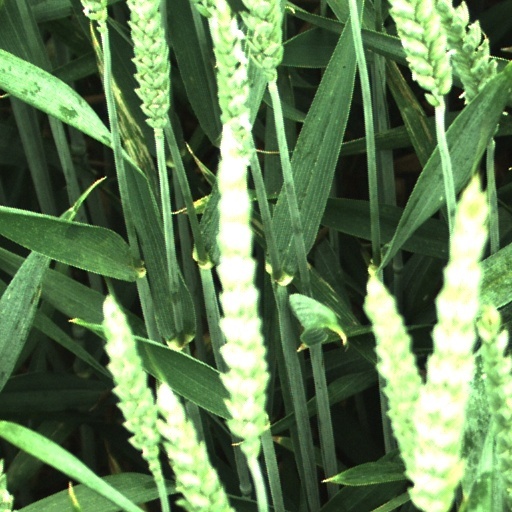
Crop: wheat